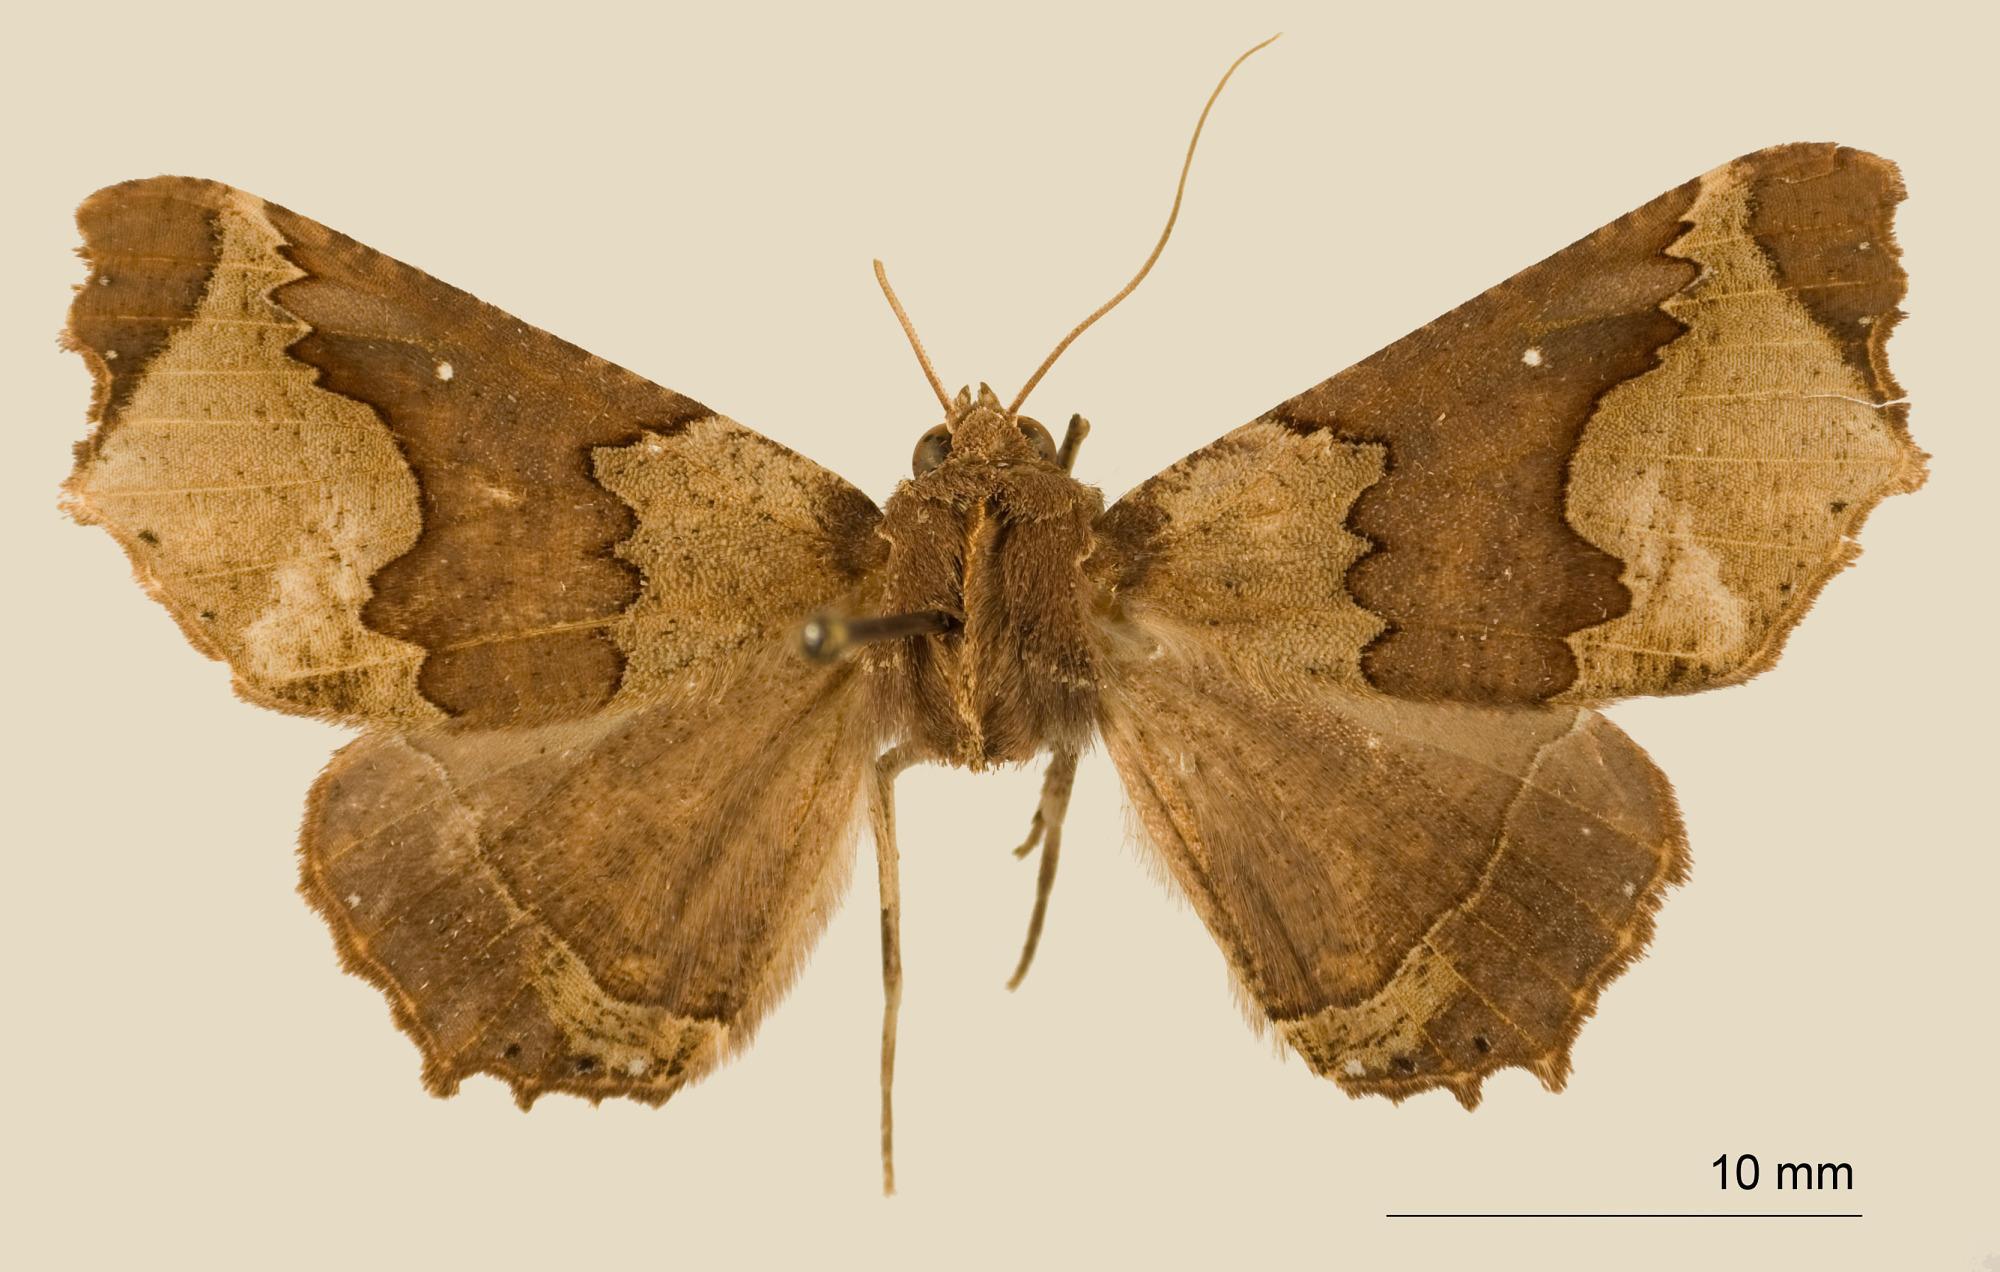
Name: Pero pequena
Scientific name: Pero pequena Poole, 1987
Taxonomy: Animalia, Arthropoda, Insecta, Lepidoptera, Geometridae, Ennominae
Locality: Misantla, Mexico, Mexico